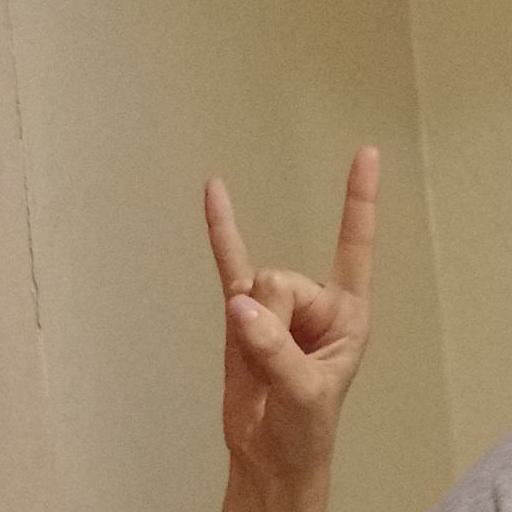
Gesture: rock